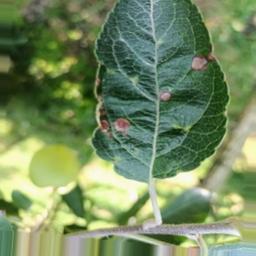
Label: Alternaria